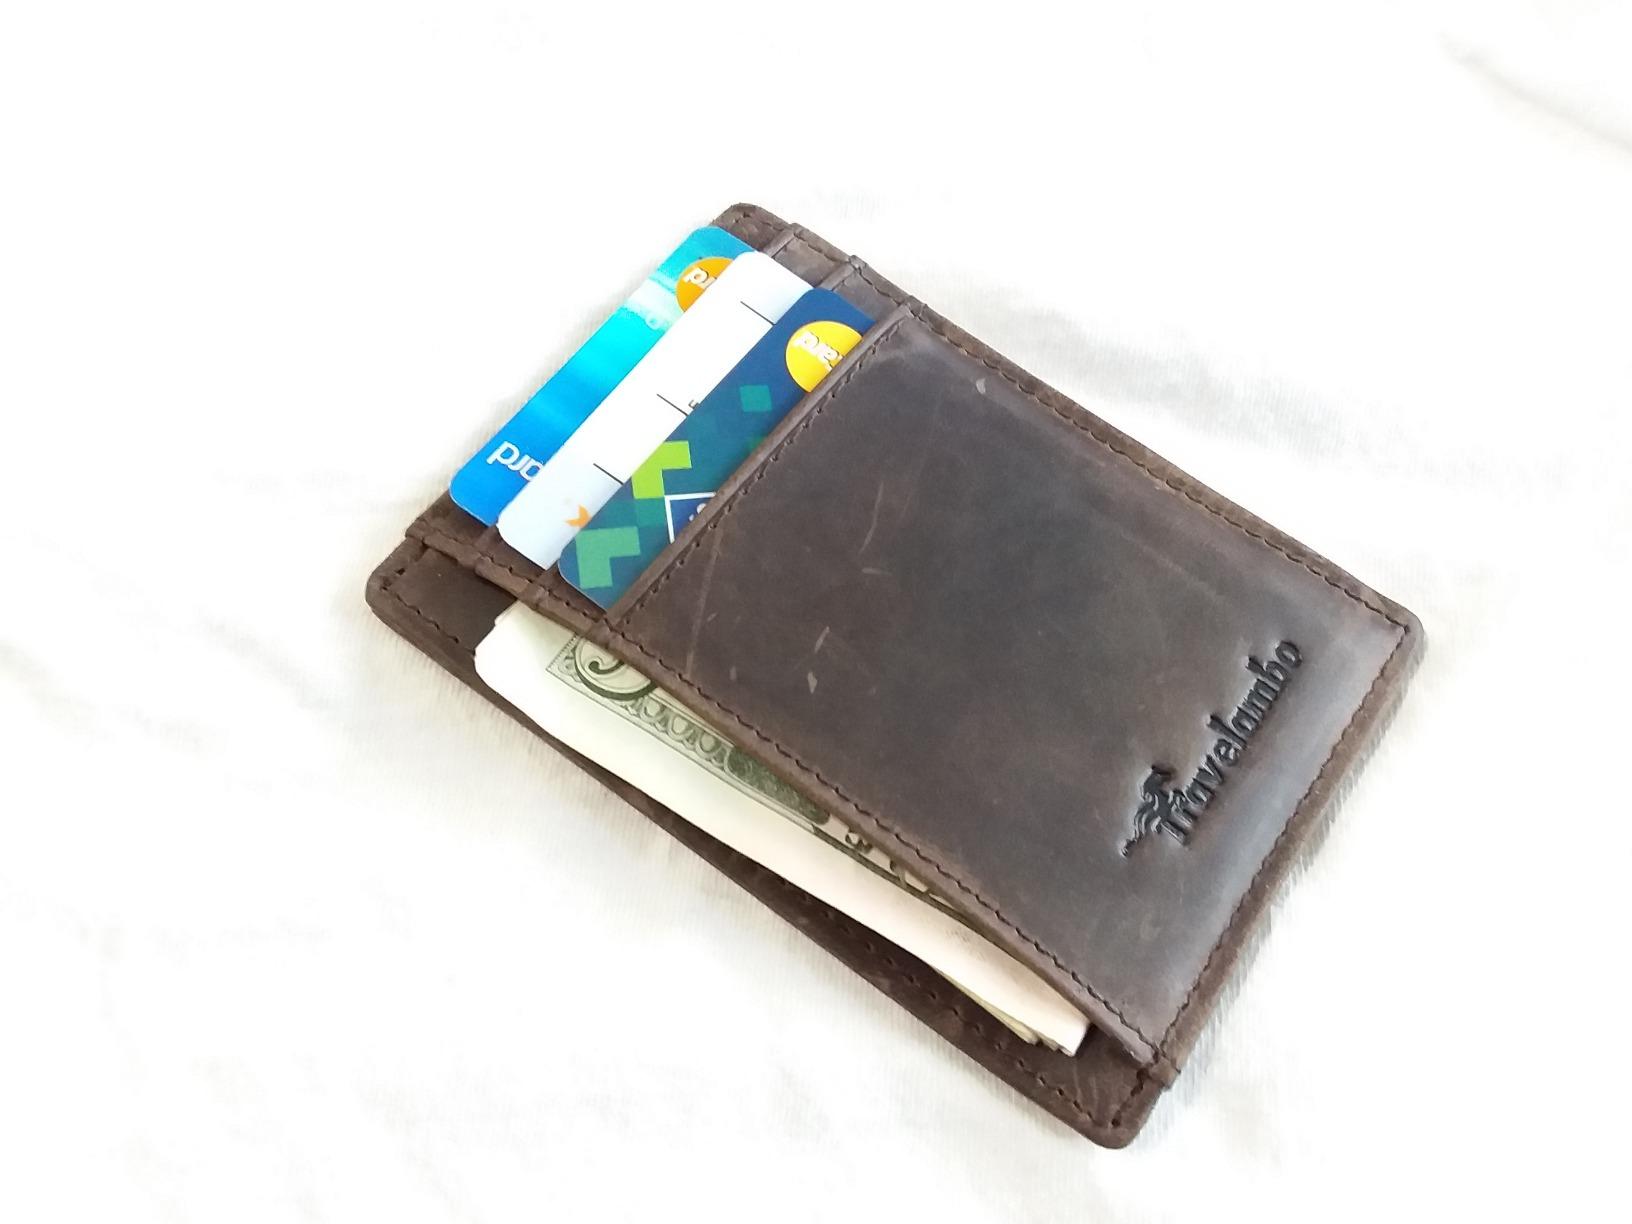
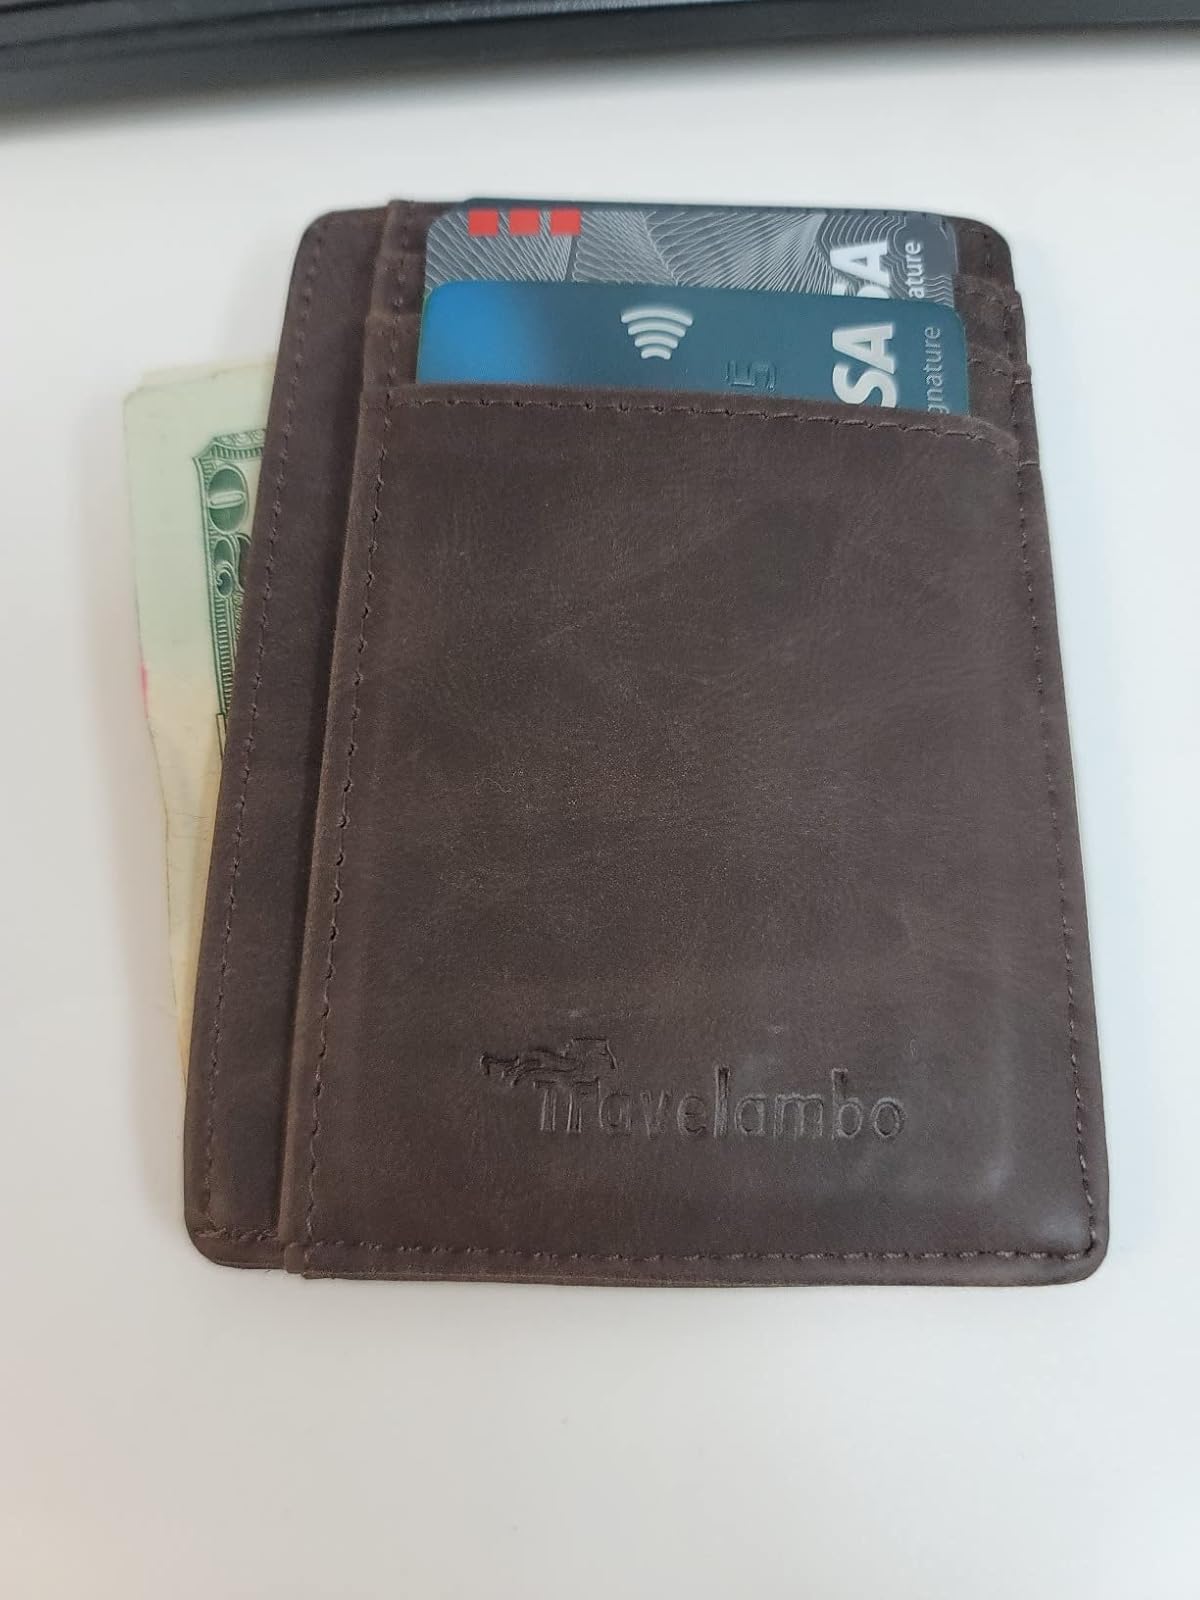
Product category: accessories_wallet
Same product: yes